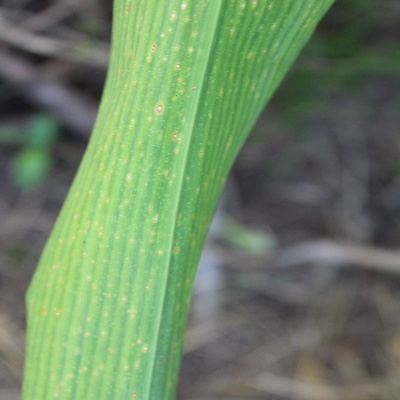
Label: Corn_(Maize)___Maize_Streak_Virus